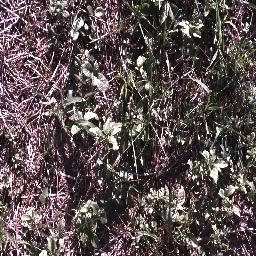
Label: negative